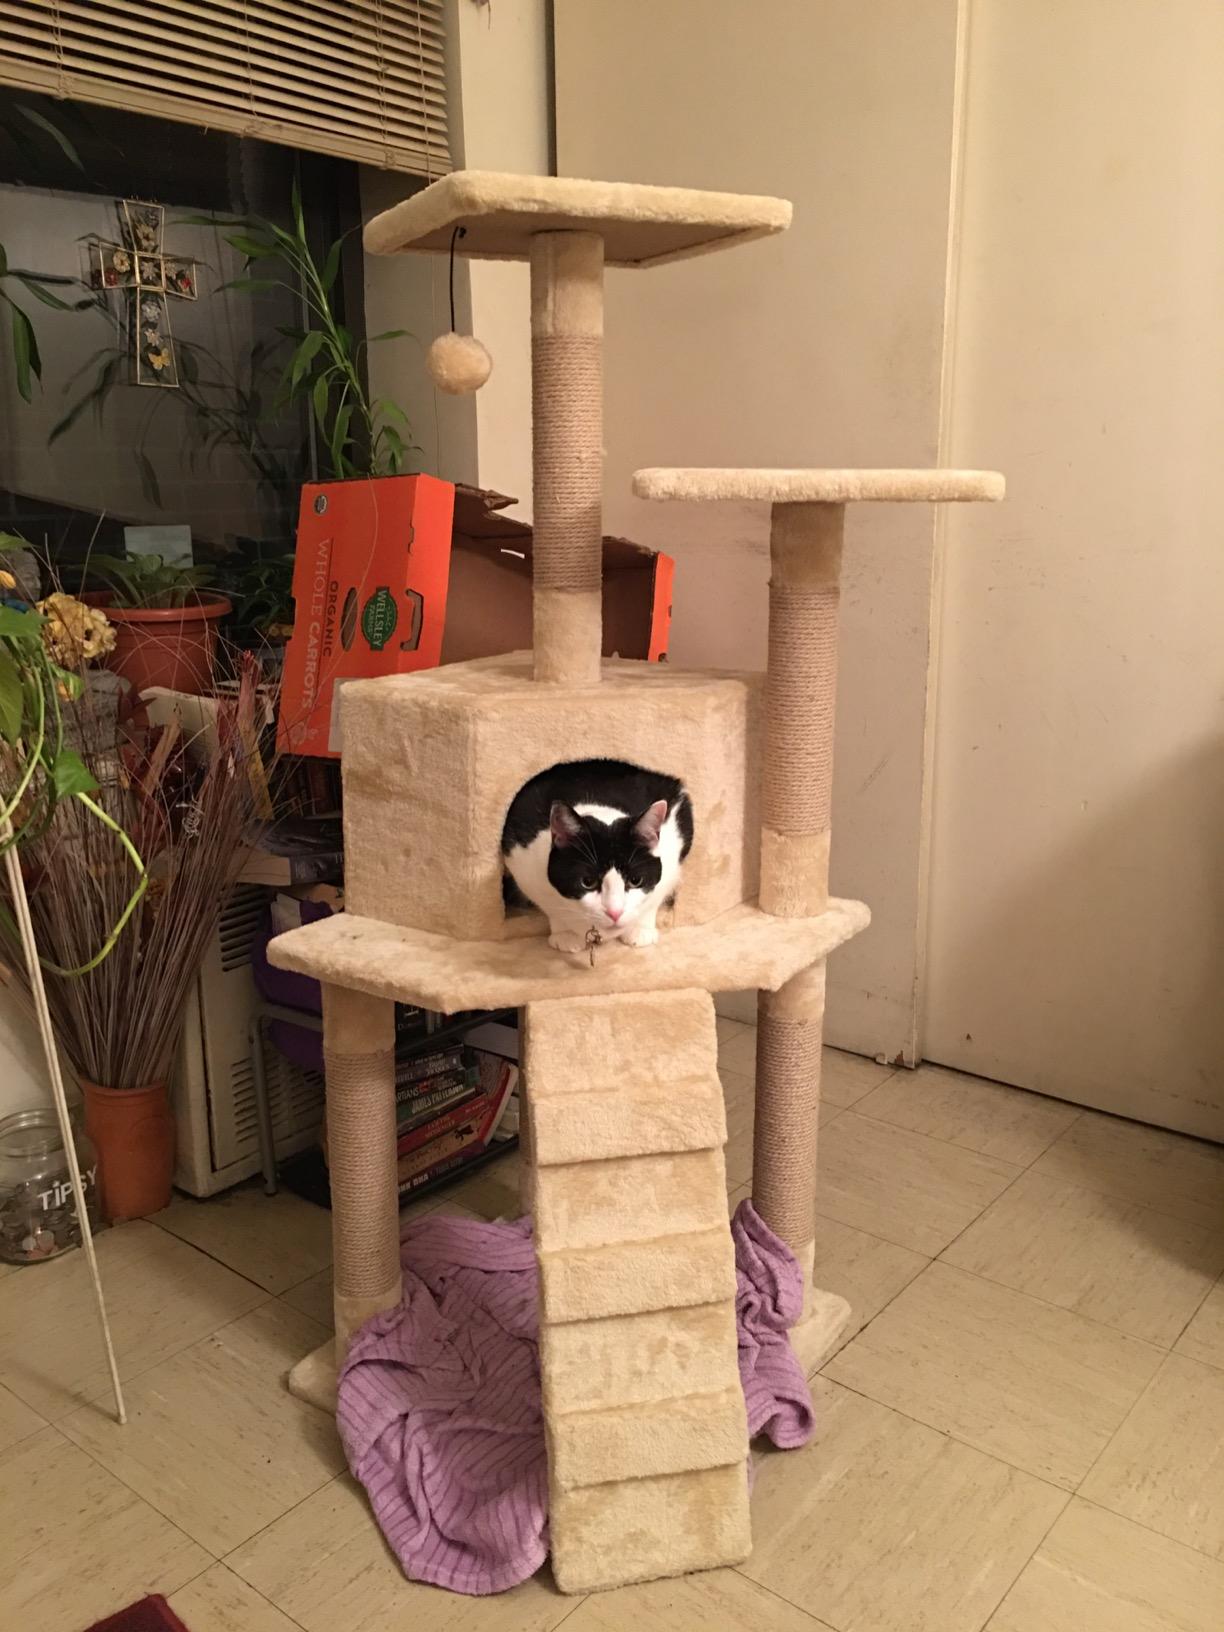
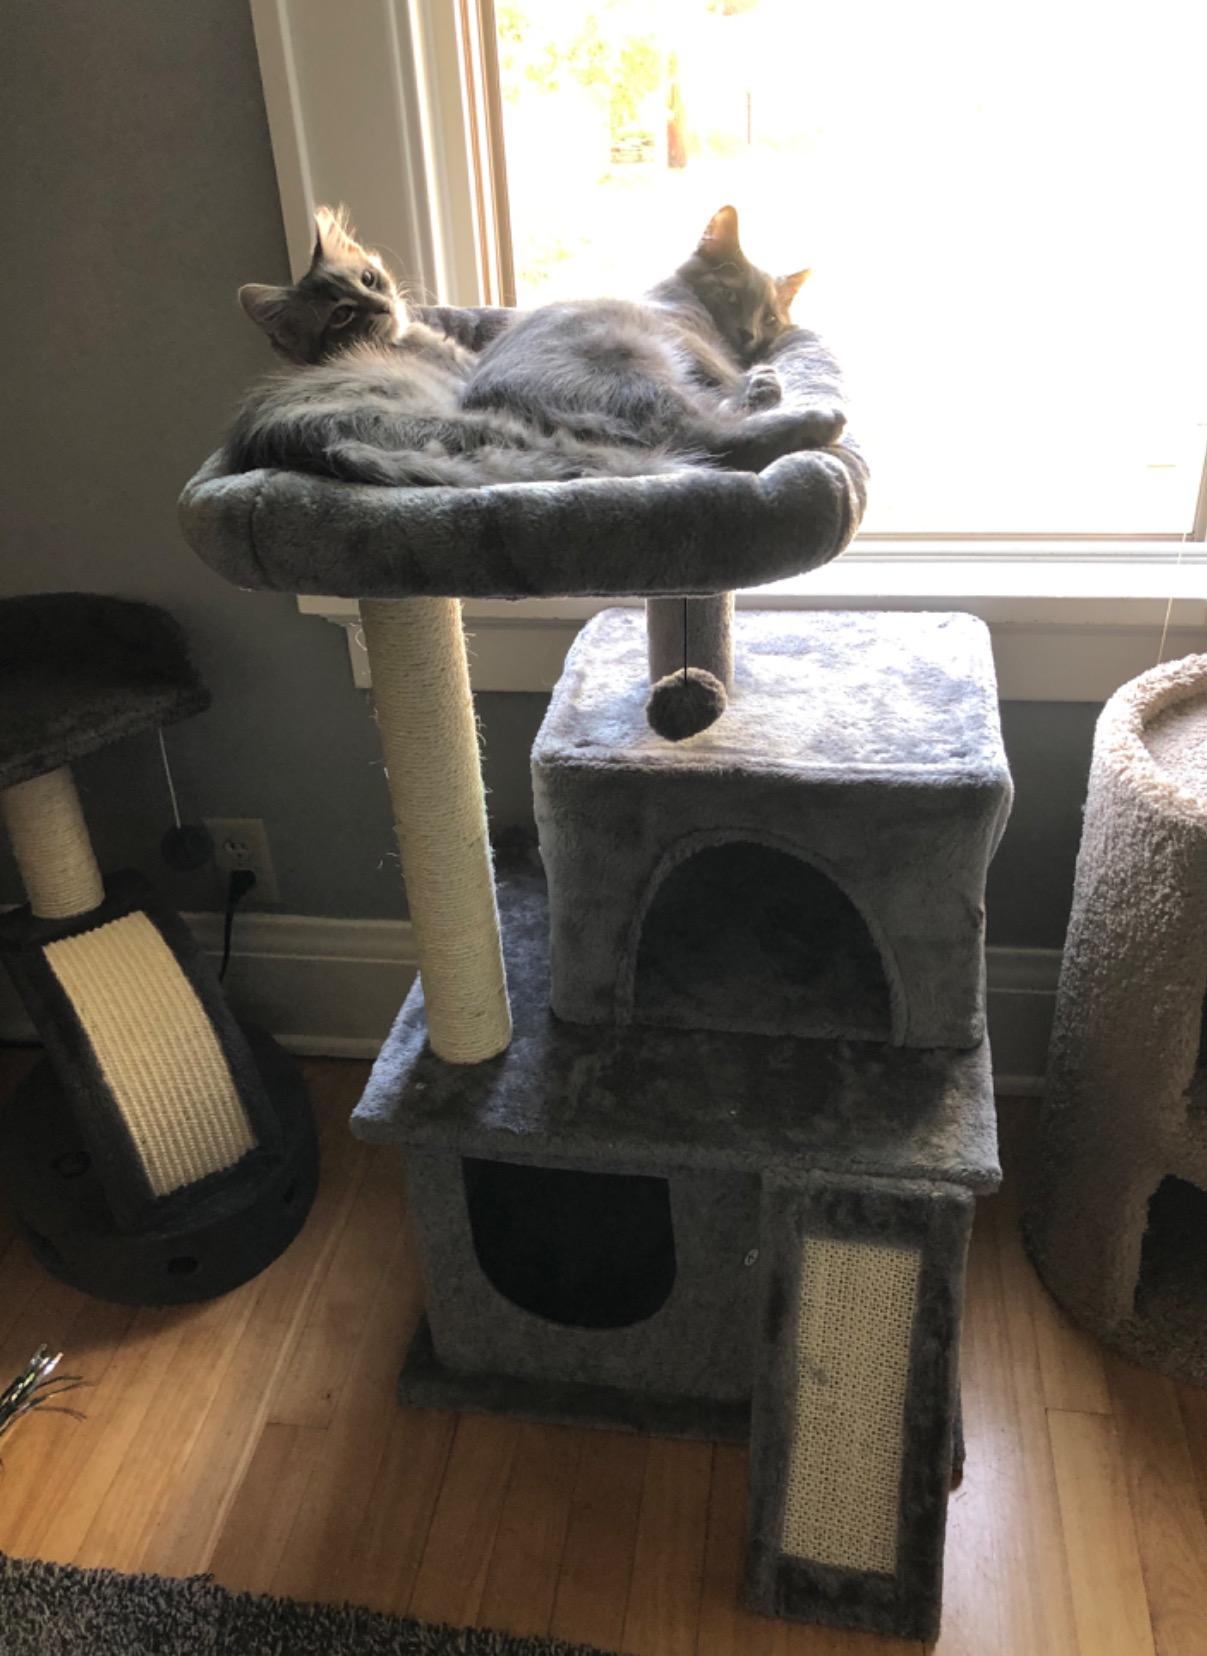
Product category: items_cat tree
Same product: no